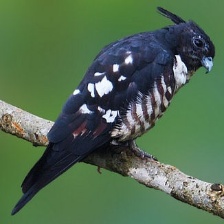
Species: BLACK BAZA
Scientific name: AVICEDA LEUPHOTES